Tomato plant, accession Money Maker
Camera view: vertical (180 deg); turntable rotation: 150 degrees
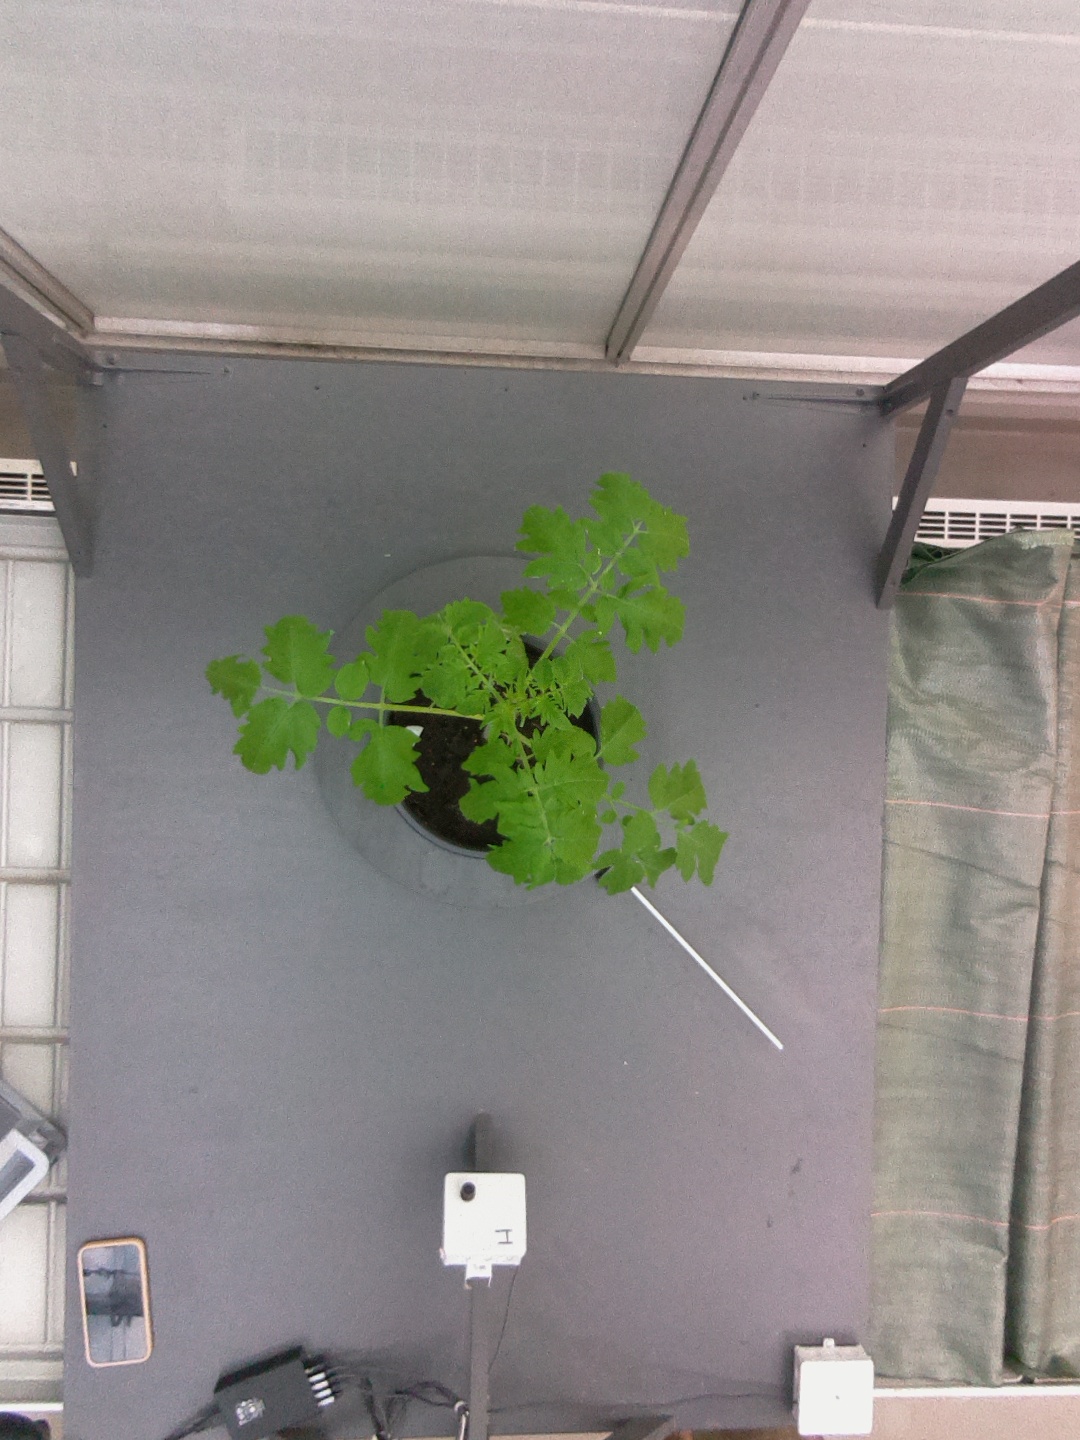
BBCH growth stage 13: 6 of true leaves visible